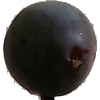
Label: Plum 3